Anyang student murders

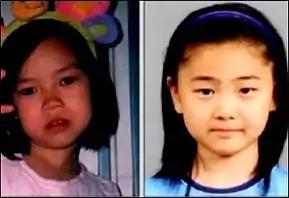
Lee Hye-jin, 10 (left) and Wu Ye-seul, 8

The Anyang student murders refers to the kidnappings and subsequent murders of two young girls (Lee Hye-jin, 10; and Wu Ye-seul, 8), which occurred on Christmas Day 2007 in Anyang, South Korea. On March 11, 2008, Lee's body was found in the area of Chilbosan Mountain near Suwon, and four days later, the killer, 38-year-old Jeong Seong-hyeon, was arrested. He subsequently confessed to both murders, and indicated that he had buried Wu's body in Siheung, where it was later found by authorities. At his trial, Jeong was found guilty and sentenced to death, and is still awaiting his execution.